Yellow Submarine (song)

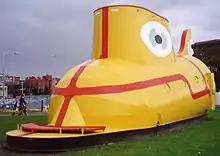
The "Yellow Submarine" sculpture (1984)

The "Yellow Submarine" film inspired a wealth of licensed products, including a Corgi Toys die-cast replica of the titular vessel. In 1984, a -long metal sculpture, built by apprentices from the Cammell Laird shipyard and titled "Yellow Submarine", was used as part of Liverpool's International Garden Festival. In 2005, it was placed outside Liverpool's John Lennon Airport, in preparation for the city's year as the European Capital of Culture in 2008. Tying in with the restoration and re-release of the animated film in 1999, the United States Postal Service issued a "Yellow Submarine" postage stamp and Eurostar ran an 18-carriage train transformed into a submarine with visuals from the film on its London–Paris service.